International Committee of the Red Cross archives

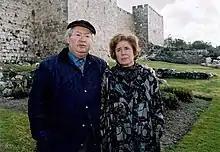
Serge and Beate Klarsfeld

Meanwhile, the ICRC archives grew with the increase of conflicts during decolonisation and the so-called Cold War, which was a "hot war" in many places. They included: